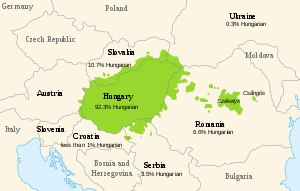
Ungarere / Etnisk tilhørsforhold og oprindelse / Indvandringen til flodområdet ved Karpaterne (efter 895) / Efter 900
Regioner, hvor det ungarske sprog tales.
Ungarere er en folkegruppe, som først og fremmest knyttes til Ungarn. Ordet ungarsk har en videre mening fordi det, særlig tidligere, henviste til alle indbyggere i det ungarske kongedømme uanset etnisk identitet. Det latinske udtryk natio hungarica henviste til adelen i kongedømmet Ungarn uden hensyn til etnisk tilhørighed.